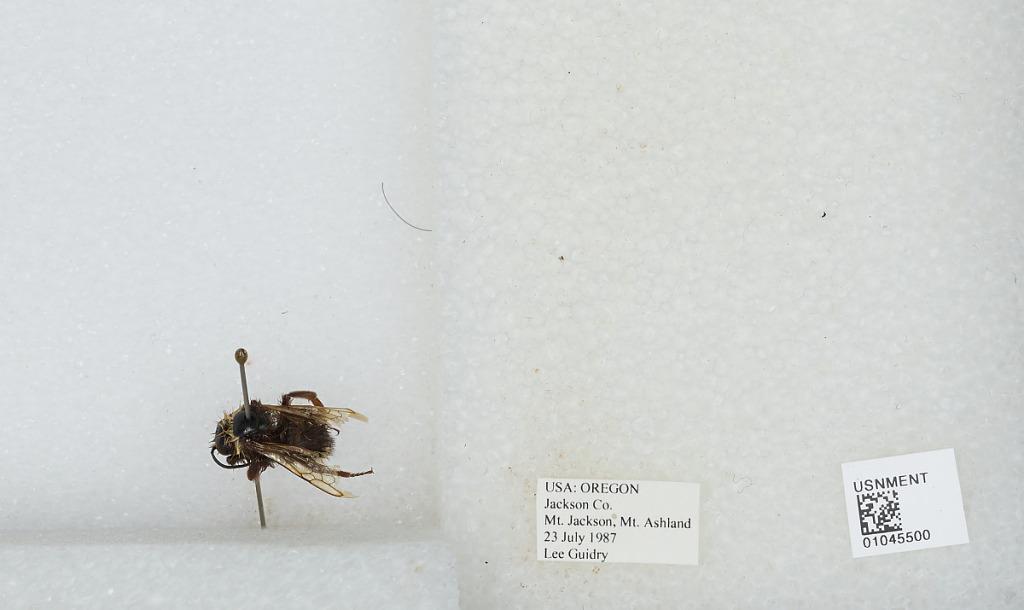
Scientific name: Bombus sp.
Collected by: L. Guidry
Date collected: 1987-7-23
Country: United States
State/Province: Oregon
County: Jackson
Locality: Mount Ashland
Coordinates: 42.0808, -122.717